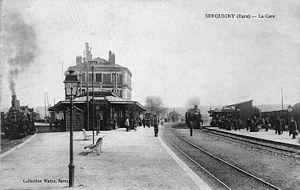
L'intérieur de la gare de Serquigny vers 1900.
La gare de Serquigny est une gare ferroviaire française des lignes de Mantes-la-Jolie à Cherbourg et de Serquigny à Oissel, située sur le territoire de la commune de Serquigny dans le département de l'Eure en région Normandie.